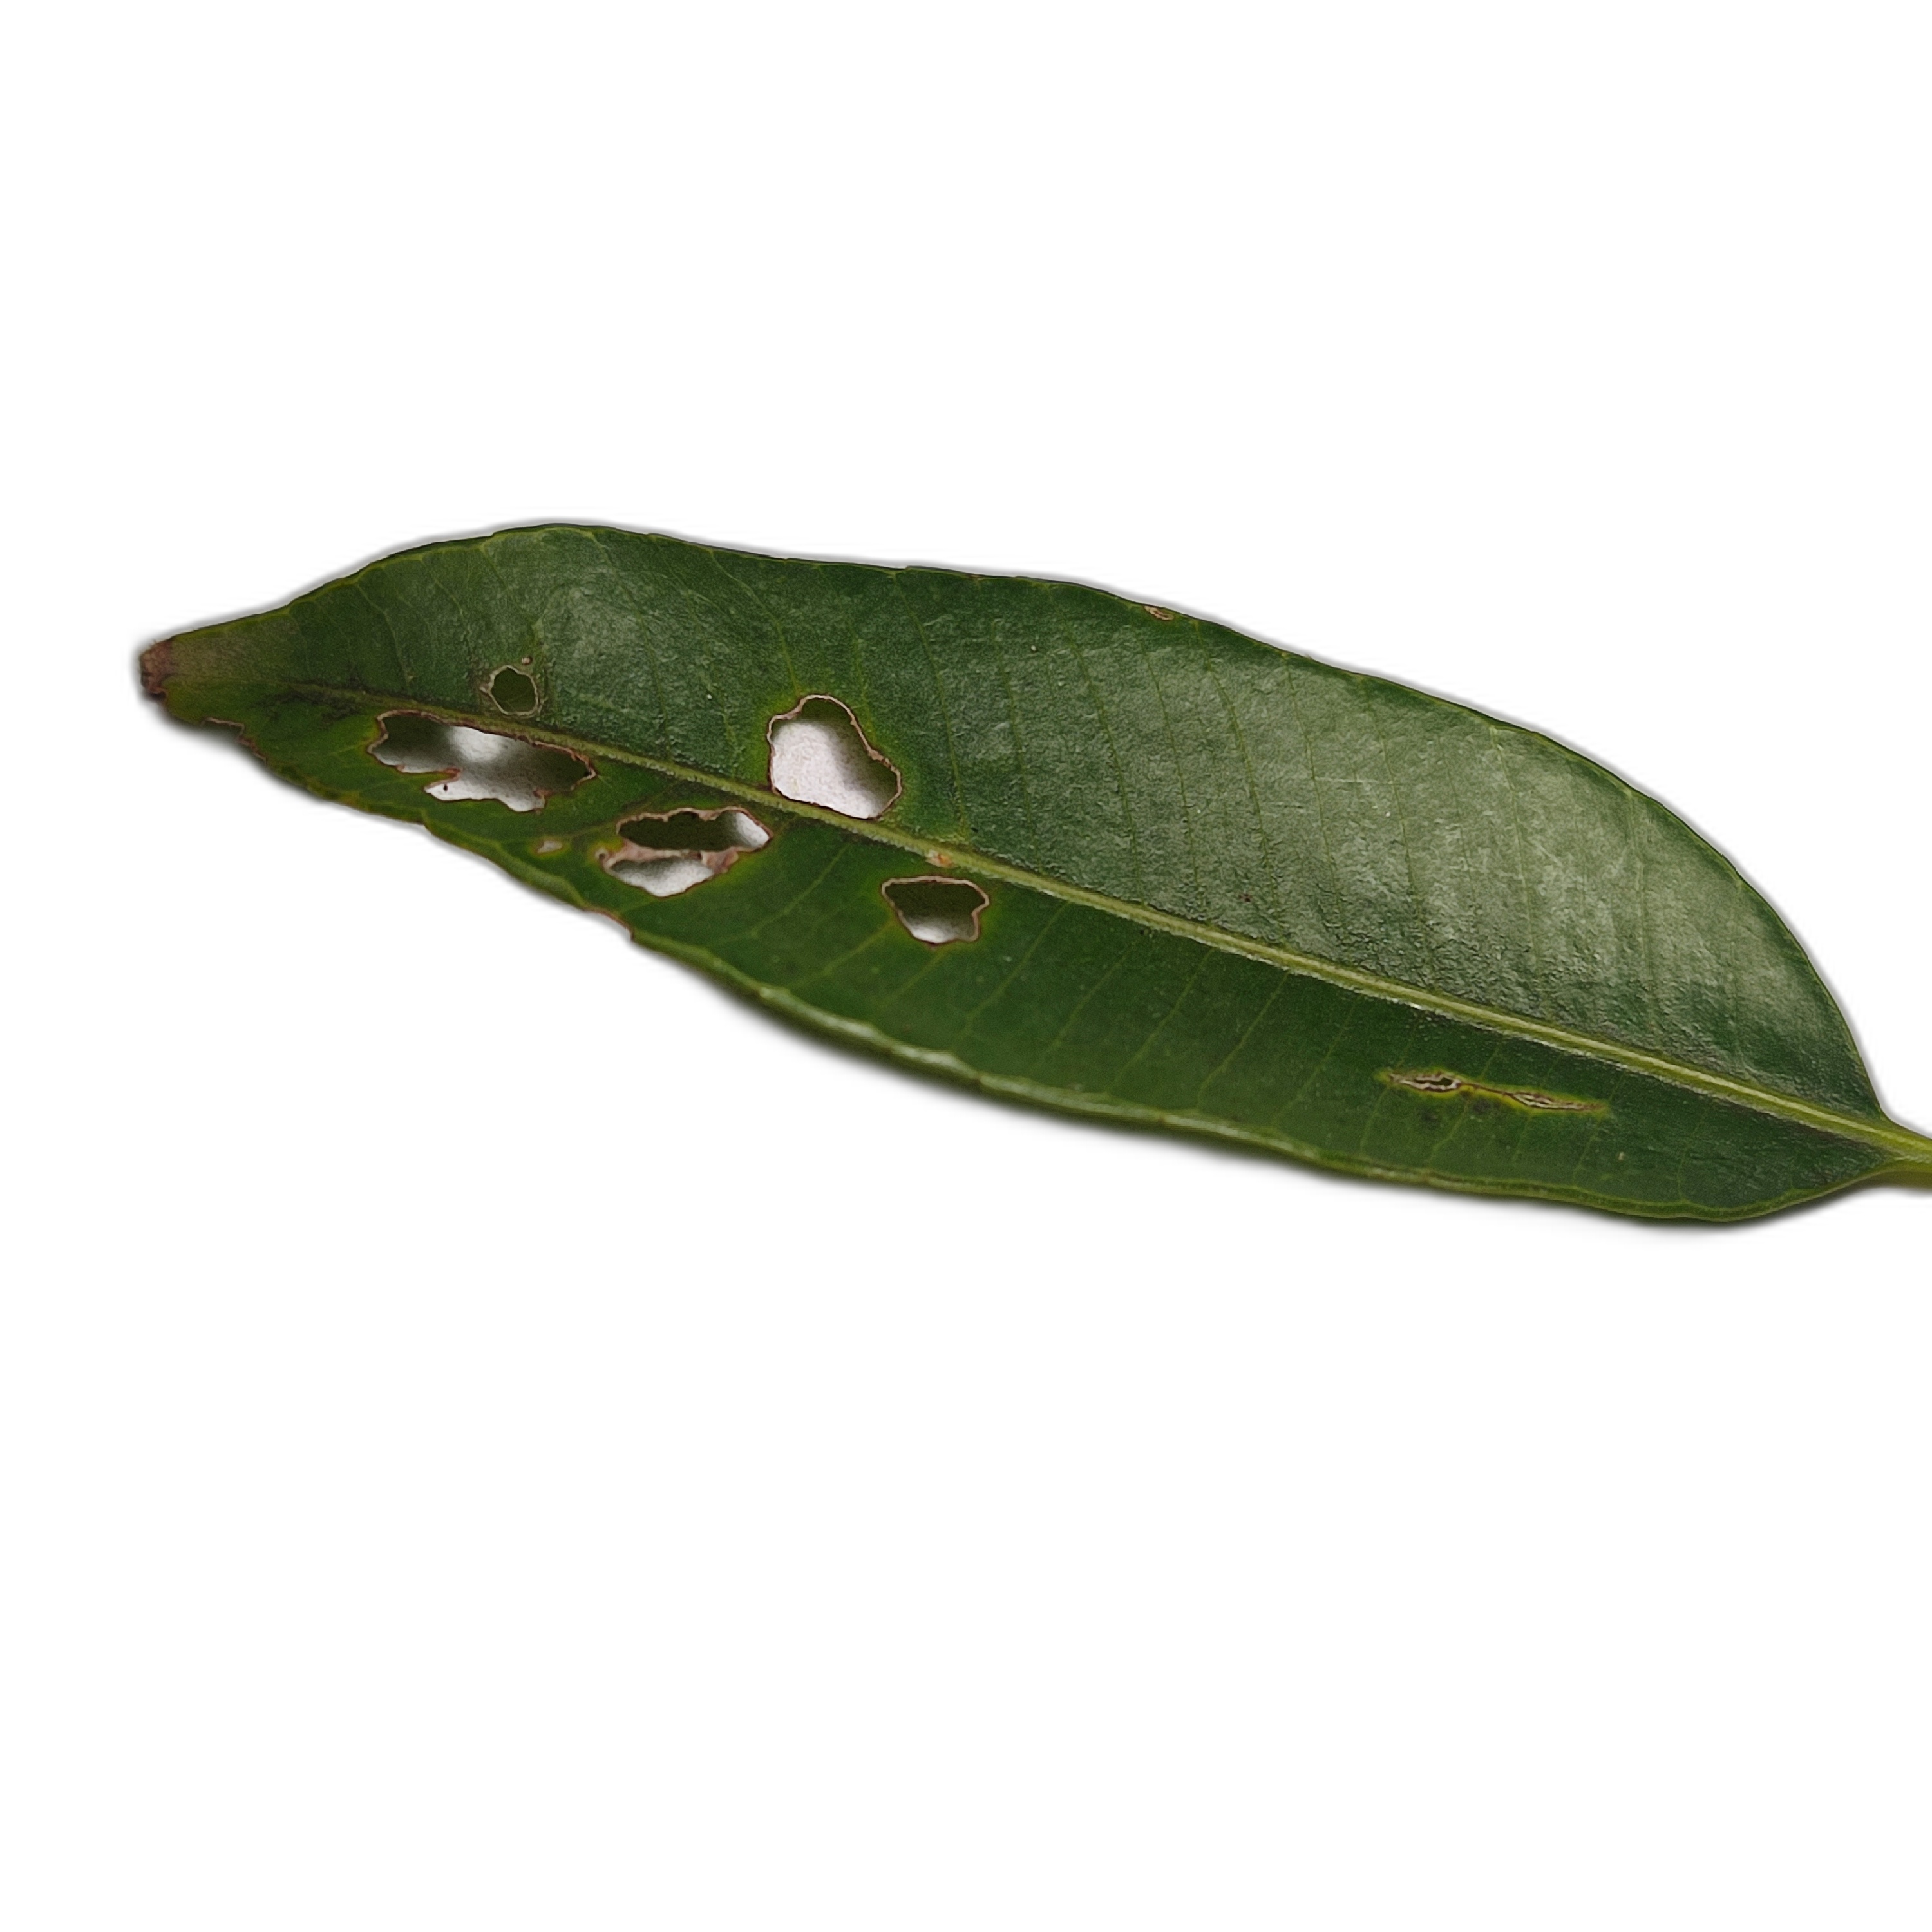
Label: not_healthy